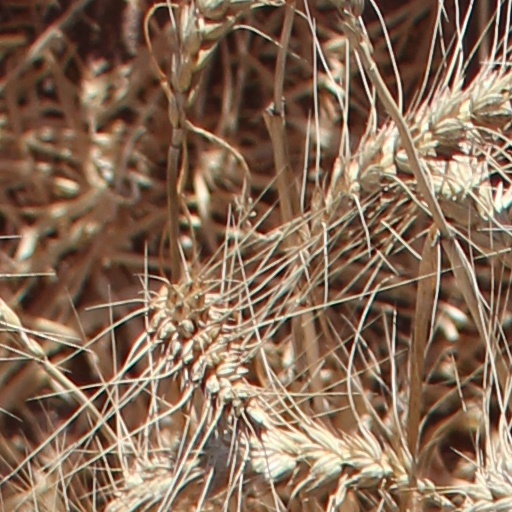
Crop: wheat